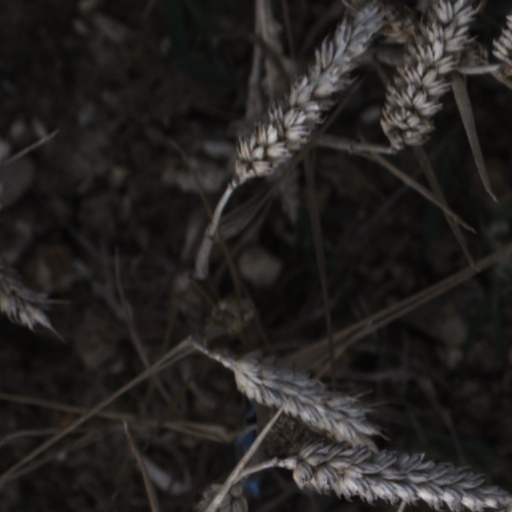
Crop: wheat